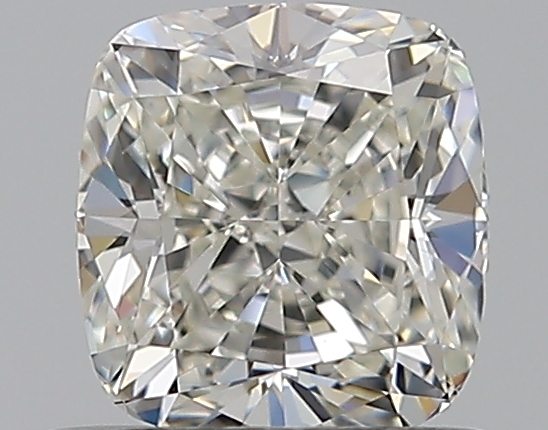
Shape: cushion
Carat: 0.7
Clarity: VVS1
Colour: I
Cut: EX
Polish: EX
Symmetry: EX
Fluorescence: F
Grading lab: GIA
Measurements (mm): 5.16 x 4.84 x 3.26